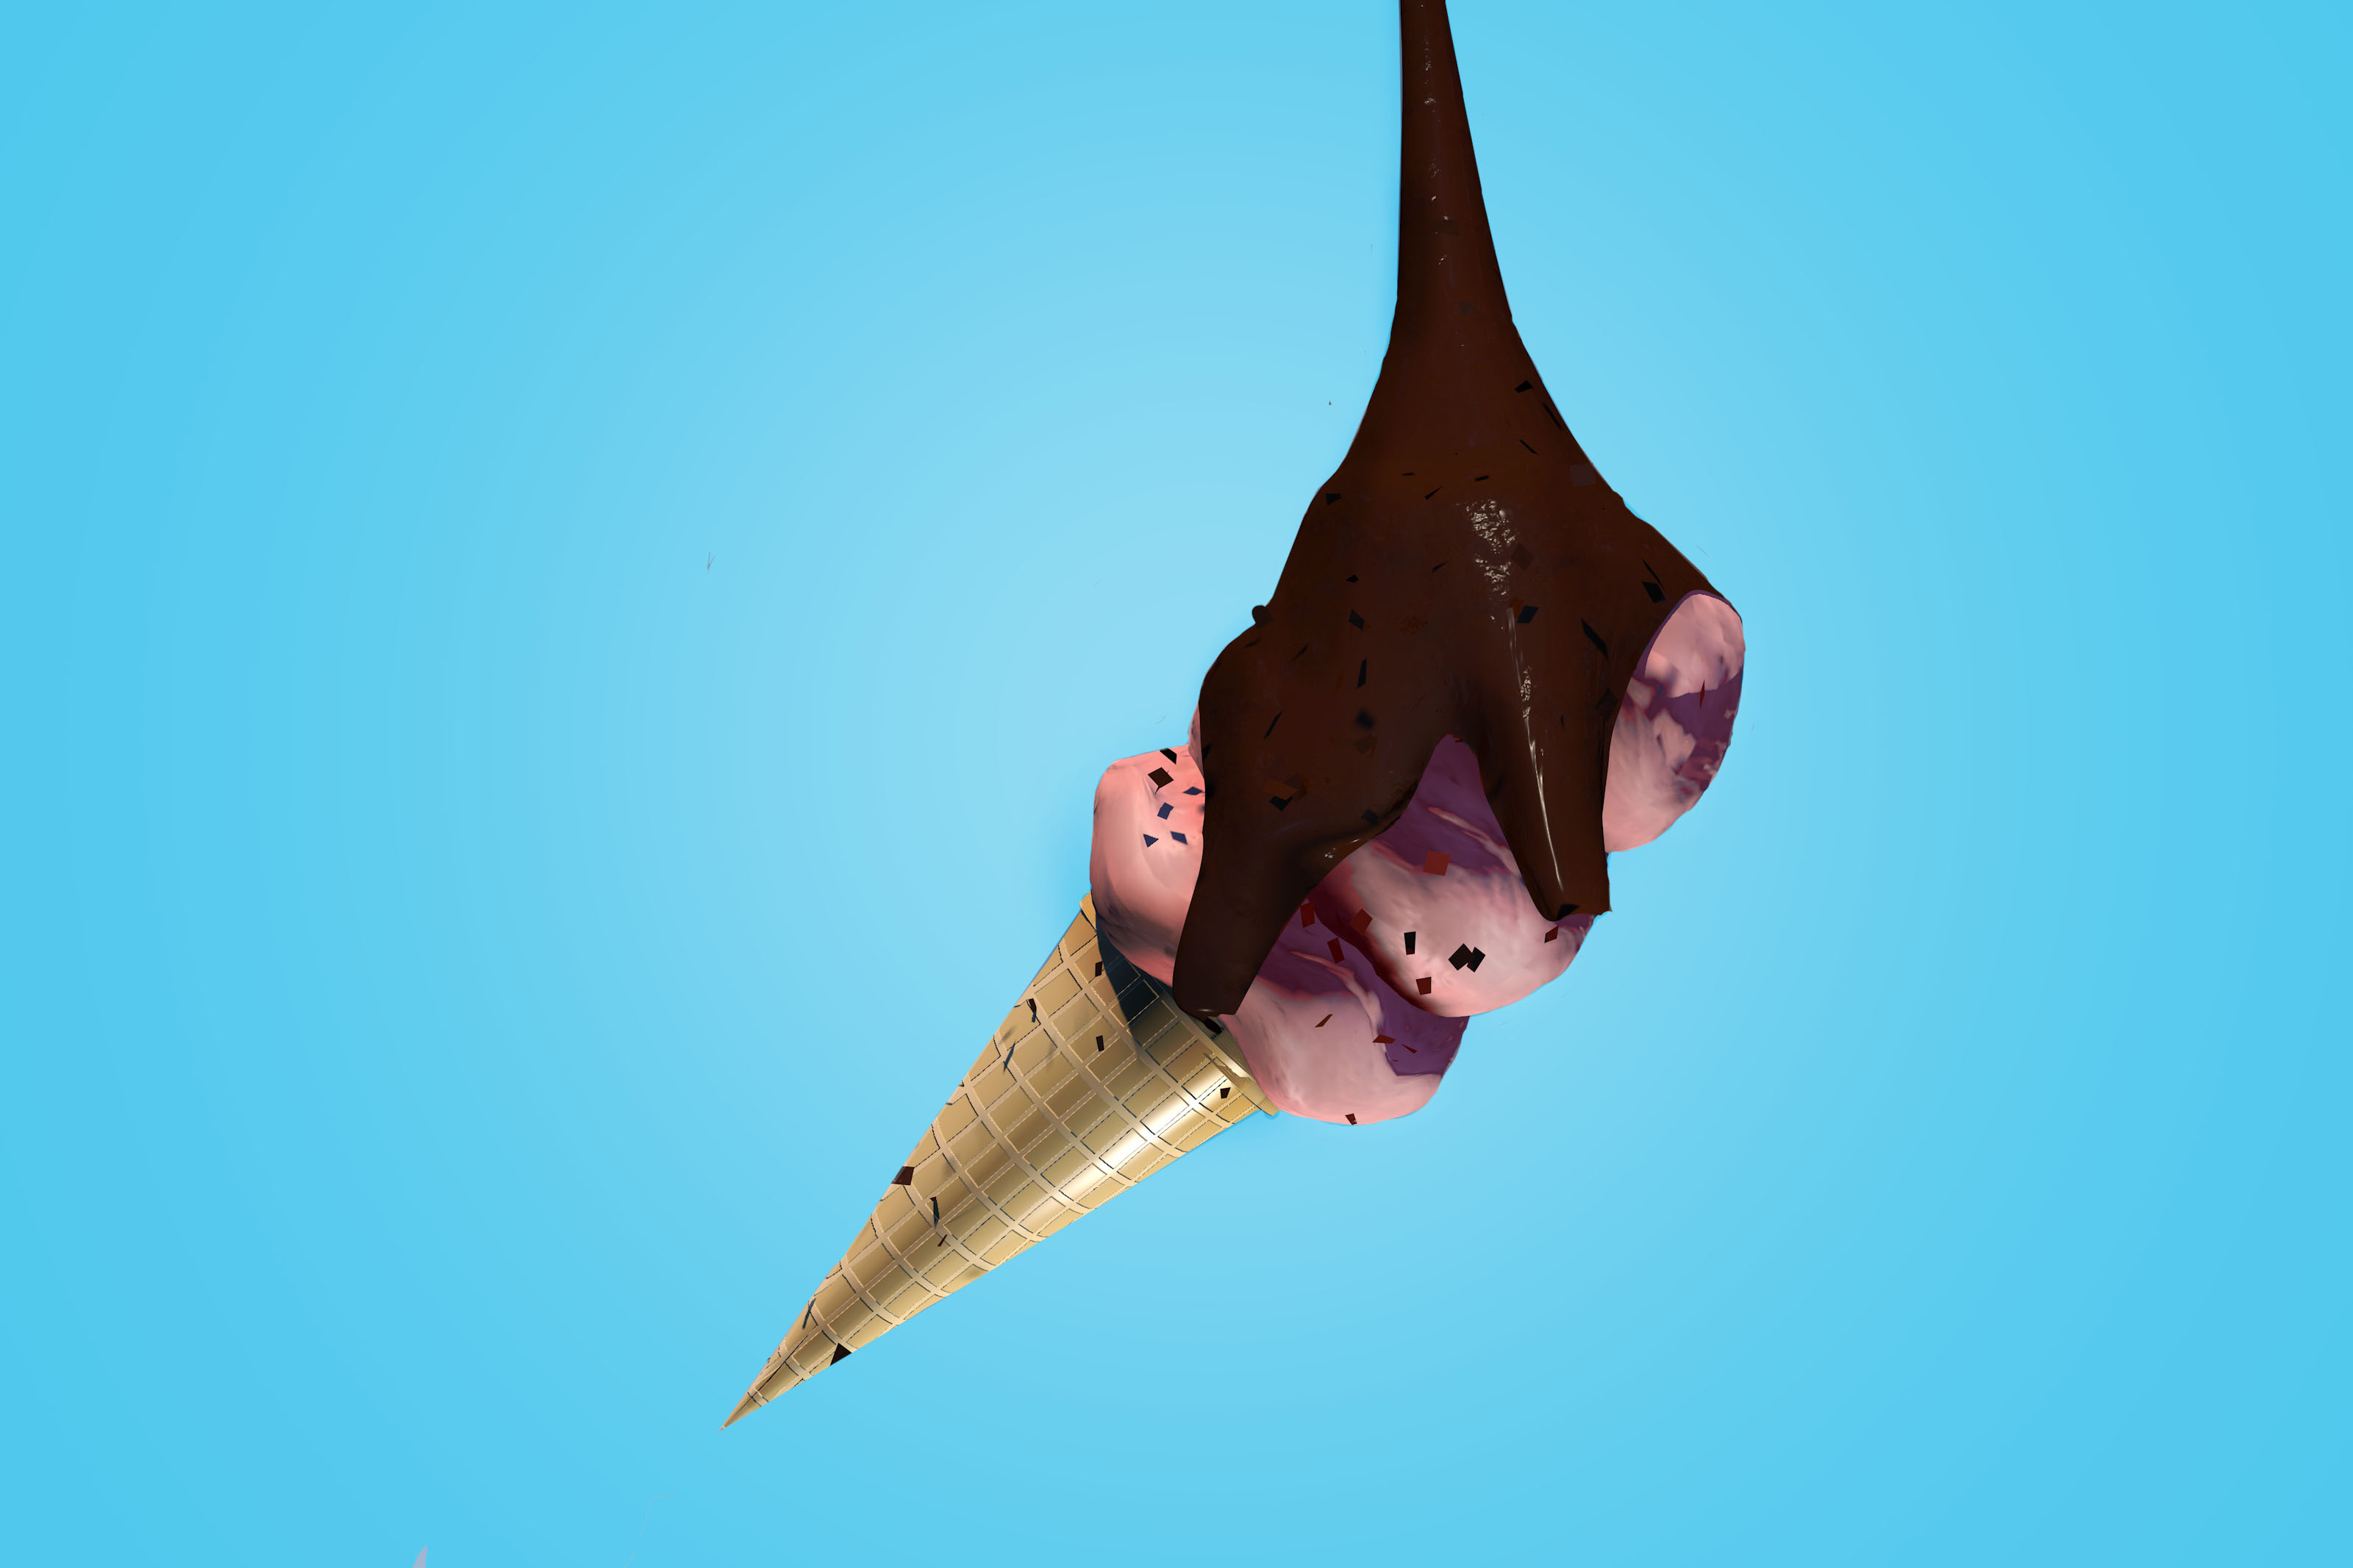
ice, cream, candy, sweet